Krispy Kreme

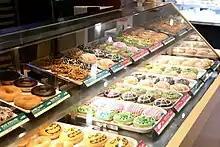
An assortment of doughnuts on display in a shop in Tachikawa, Tokyo

The first Krispy Kreme store to open outside North America was in Penrith, part of metropolitan Sydney in Australia. The second Krispy Kreme store that was opened internationally was in the United Kingdom and was in Harrods department store London. It closed in June 2011. As of 2018, there are over 100 stand alone Krispy Kreme stores in the UK, and a presence in 500 Tesco stores. Besides the stores that Krispy Kreme operate in the United States and Canada, there are also locations in Egypt, France, the United Kingdom, Australia, New Zealand, South Africa, Lebanon, Turkey, India, the Dominican Republic, Iceland, Ireland, Kuwait, Guatemala, Mexico, Costa Rica, Panama, Russia, Taiwan, South Korea, Malaysia, Thailand, Brazil, Indonesia, the Philippines, Japan, Singapore, Cambodia, Jordan, the United Arab Emirates, Qatar, Saudi Arabia, Bahrain, Hong Kong, Nigeria, Ethiopia, Jamaica and Chile.